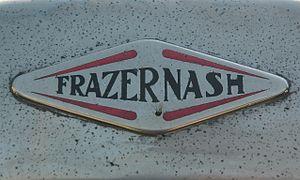
Frazer Nash était un constructeur anglais de voitures de sport et de course. Fondée en 1922 par Archibald Frazer-Nash et Henry Ronald Godfrey, la marque fut reprise par les frères Aldington en 1929. Jusqu'à la Seconde Guerre mondiale, la compagnie produisit des véhicules à transmission par chaîne, mais importa également des BMW, commercialisées sous l'appellation Frazer Nash-BMW. Après guerre, les frères Aldington acquirent les droits de BMW, et produisirent des voitures de sport à moteur BMW, moteur produit à l'usine Bristol sous cette appellation. La production cessa en 1957, AFN Limited devenant alors concessionnaire Porsche pour la Grande-Bretagne.